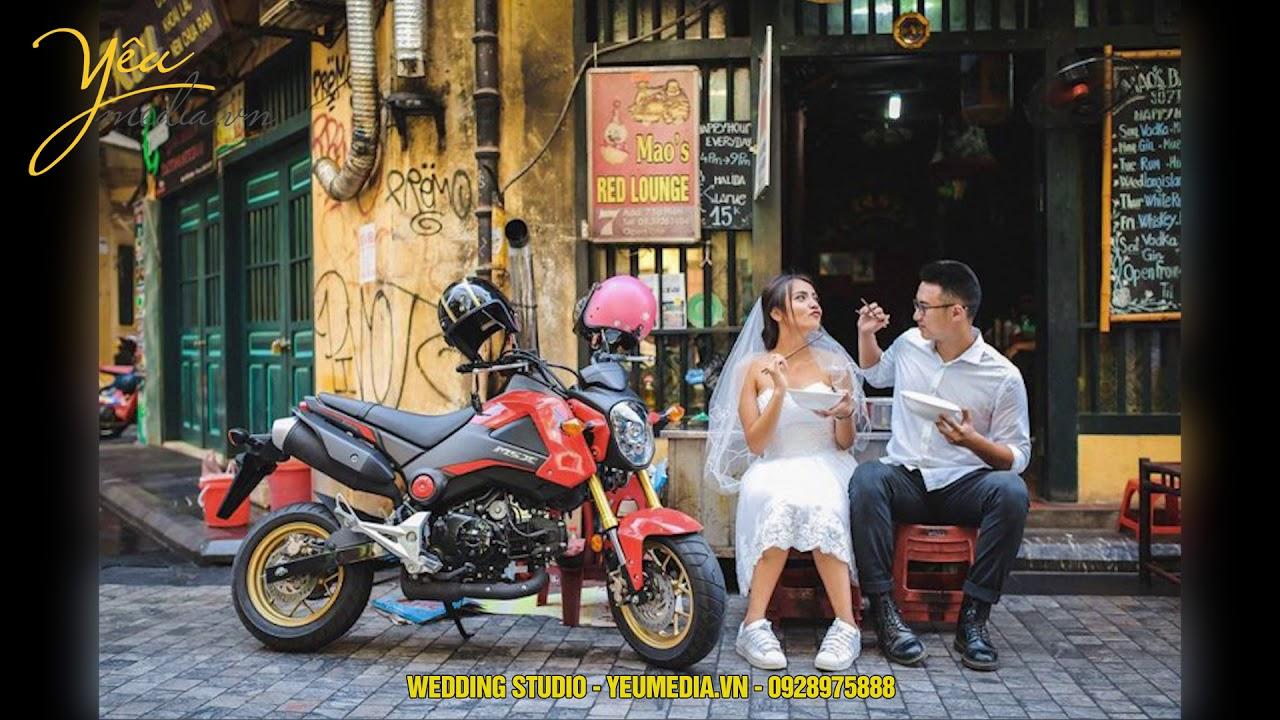
có một chiếc xe phân khối lớn xuất hiện ở bên cạnh cặp đôi